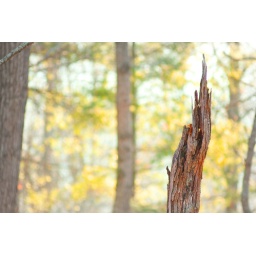
red tree stump in the morning